Wayside Theatre

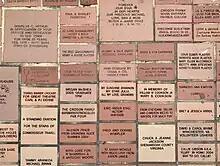
The Sidewalk of Fame are engraved bricks outside the theatre that was started as a fundraising campaign in 2003.

Starting in 2003, Wayside's seasons began running into the following year, due to the change of year-round activities. The 2003/2004 season began with the theatre having around 1,000 season subscriptions. The Wayside Foundation of American History and Arts donated the building's deed to the theatre company along with a gift of $100,000. The 2003 staging of "The Complete Works of William Shakespeare (Abridged)" and "Cotton Patch Gospel" were among the plays that were praised by critics. The following year Wayside hosted its first production performed at the theatre about Patsy Cline, a native of Winchester, titled "A Closer Walk with Patsy Cline".